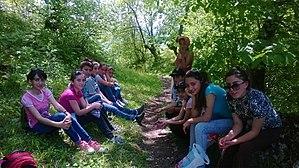
Le tourisme dans le Haut-Karabagh est une des branches de l'économie du Haut-Karabagh, actuellement dénommée République d'Artsakh. Depuis la période qui a suivi la guerre, le tourisme est l'une des priorités de l'économie du pays. Ce développement est lié à un certain nombre de problèmes à résoudre : l'absence de résolution du conflit frontalier au Haut-Karabagh, les infrastructures non complètement restaurées après la guerre. Les problèmes économiques qui découlent de la situation freinent le développement du tourisme dans cette région. La géographie du Haut-Karabagh, les curiosités historiques, culturelles, naturelles, la restauration des infrastructures, peuvent attirer les investisseurs qui participent à des forums économiques et touristiques et contribuer au développement de l'artisanat. Chaque année le nombre de touristes qui visitent le Haut-Karabagh augmente, et donne des indications sur l'attrait du tourisme dans cette région et ses perspectives d'avenir.